Bateson's cube

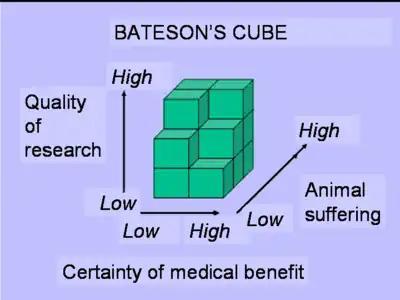
Illustration of Bateson's cube with three axes: suffering, certainty of benefit, and quality of research.

Bateson's cube is a model of the cost–benefit analysis for animal research developed by Professor Patrick Bateson, president of the Zoological Society of London.